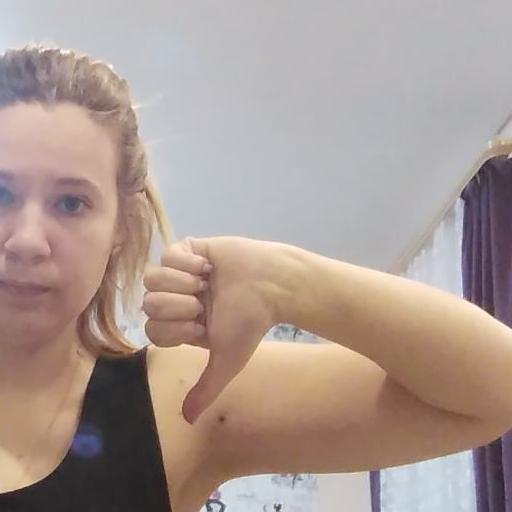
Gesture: dislike